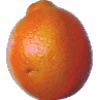
Label: tangelo